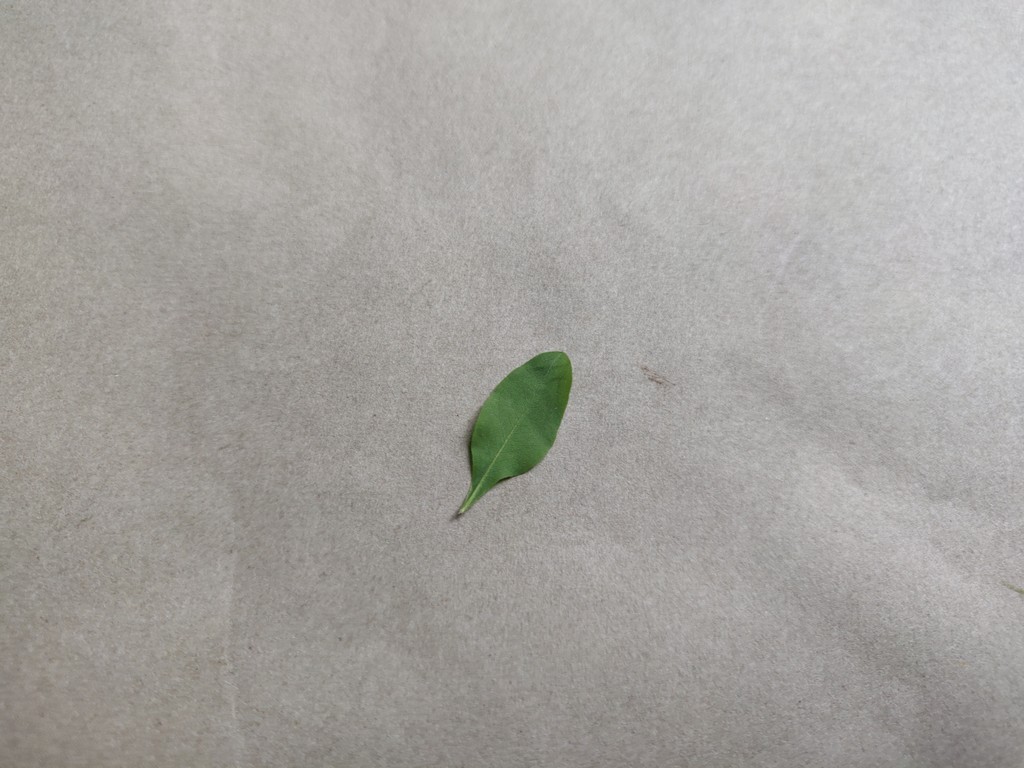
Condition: Healthy
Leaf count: single
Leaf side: back